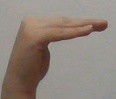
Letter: haa